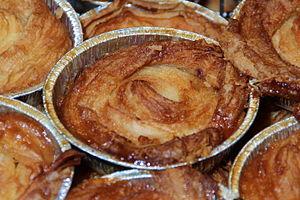
Gâteau Kouign amann au Salon de l'agriculture et de la nature de l'Essonne 2013 s'est tenu à Villebon-sur-Yvette en France.